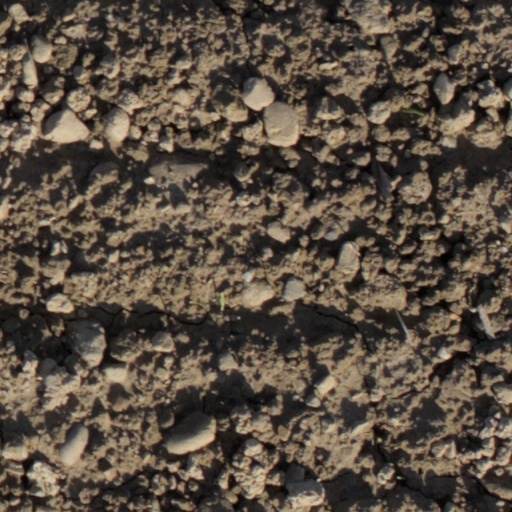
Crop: wheat